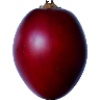
Label: Tamarillo 1